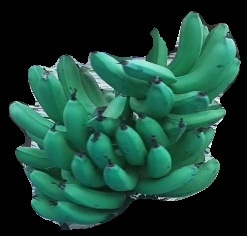
Variety: pachbale
Grade: grade3